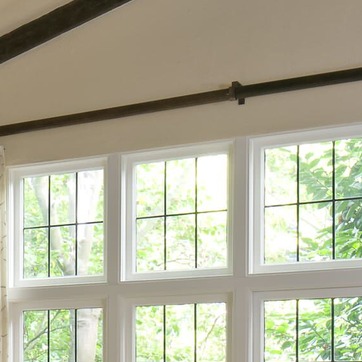
Material: glass